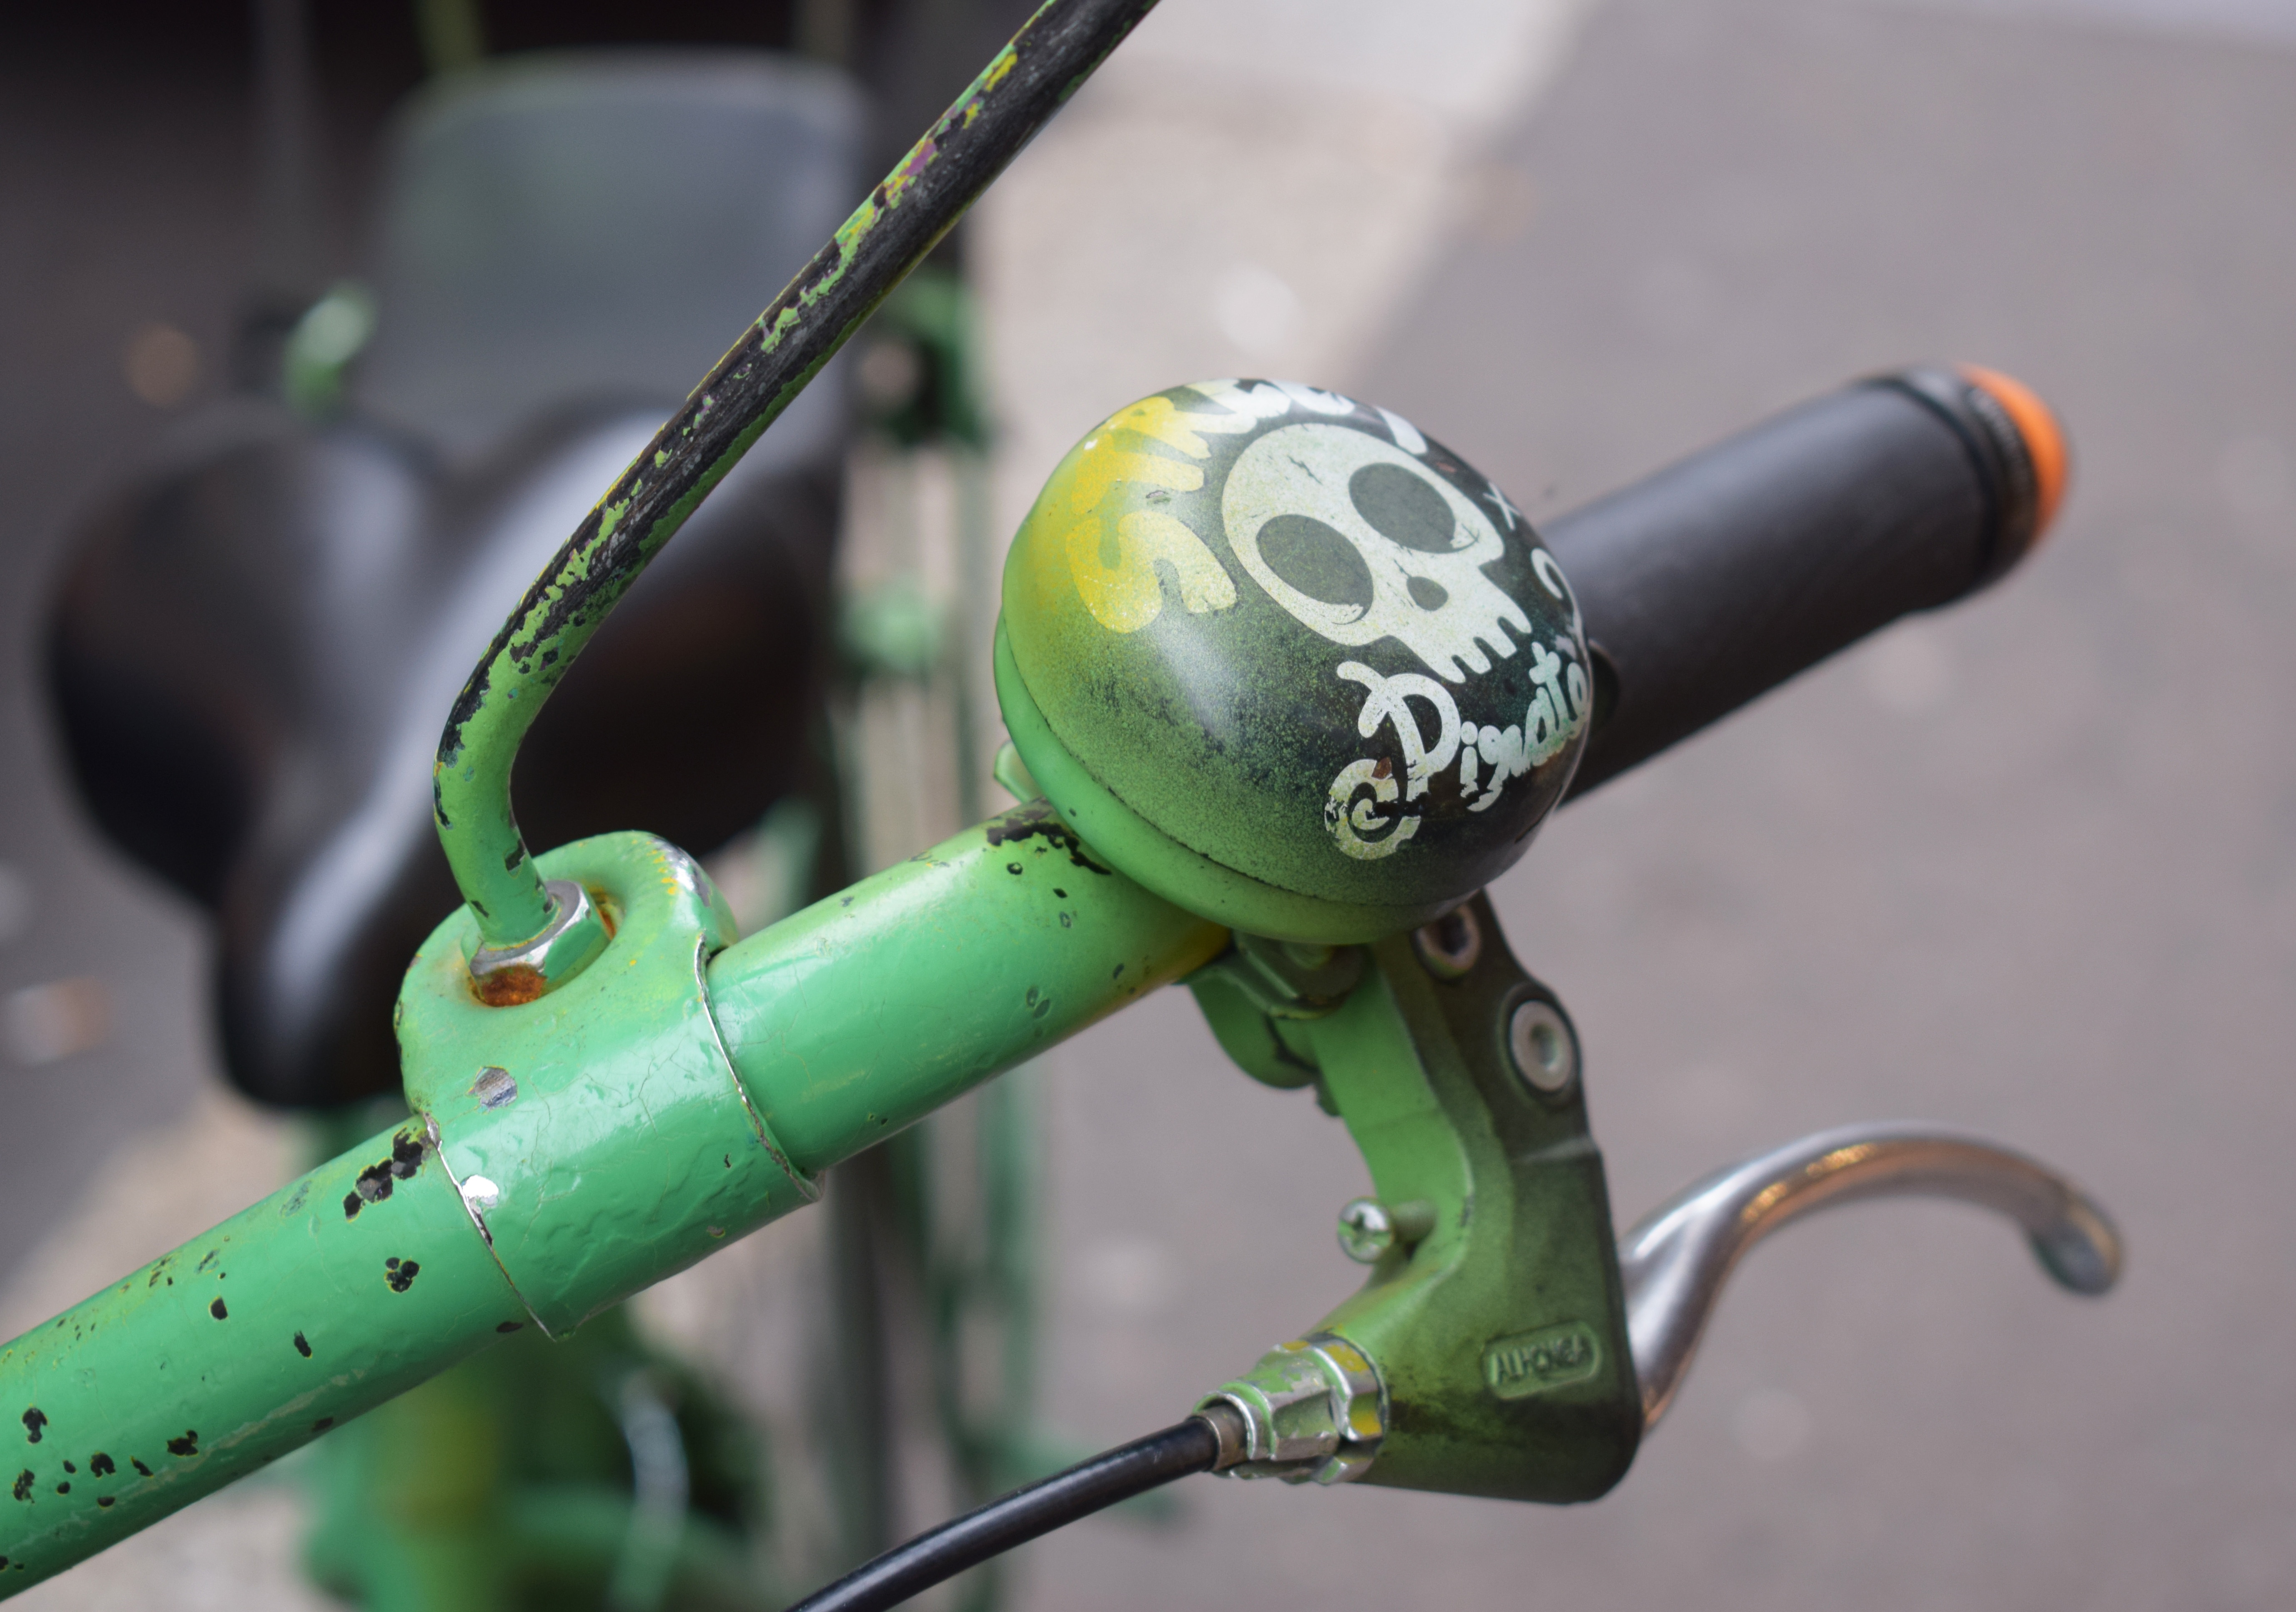
bicycle, green, vehicle, sports equipment, macro photography